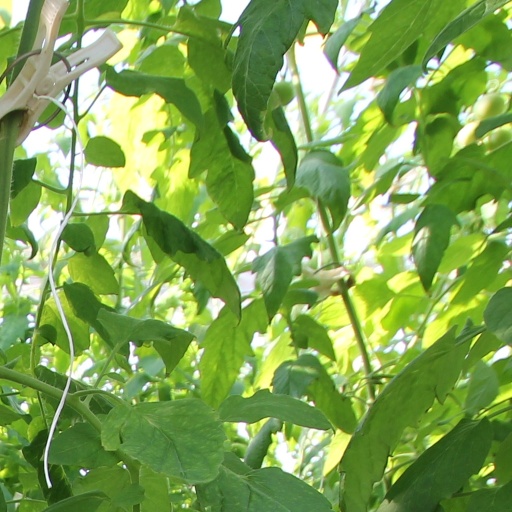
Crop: tomato